The Toasters

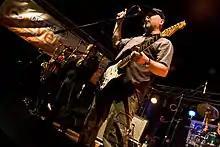
The Toasters (Hingley, foreground) on stage in 2008

Hingley has been the only constant member in the band. While the band's lineup has seen many changes, regular contributors included Coolie Ranx (vocals), Matt Malles (bass), Dave Barry (keyboards), Johnnathan McCain (drums), Freddie Reiter (saxophone), Brian Sledge (trumpet), and both Rick "Chunk" Faulkner and Erick "E-Man" Storckman on trombone.